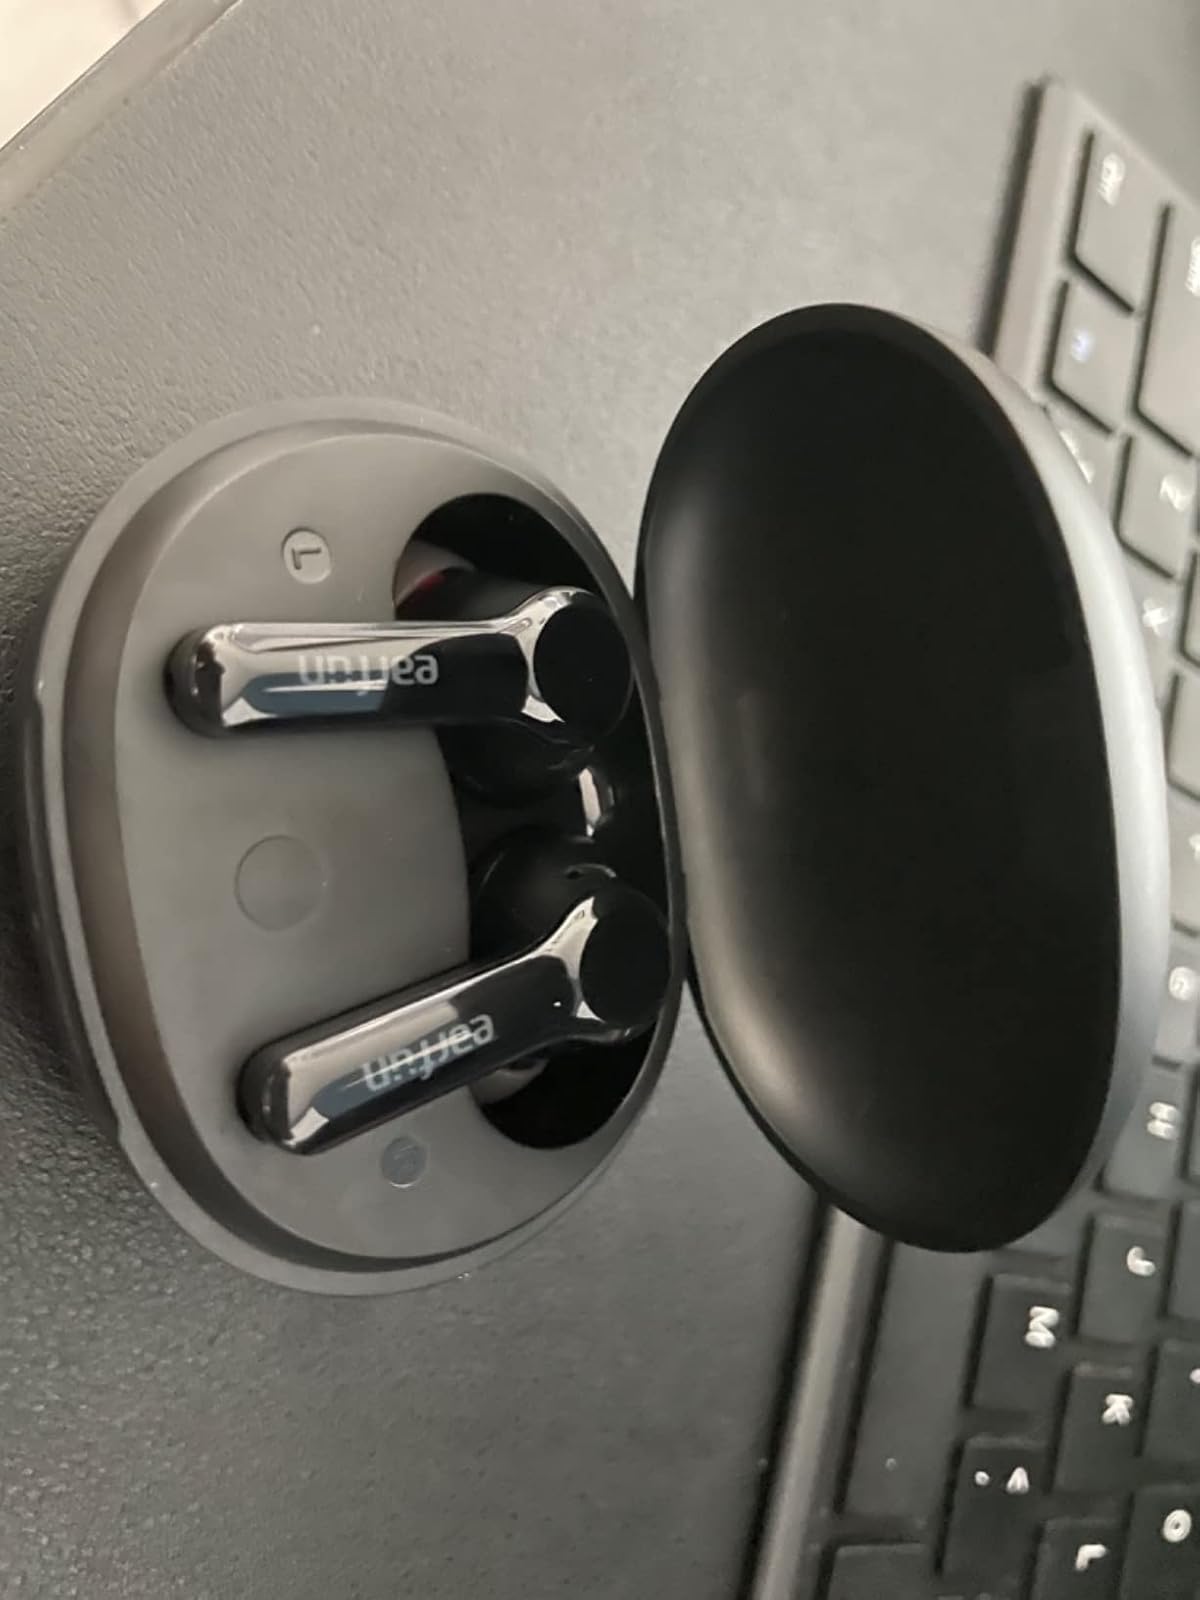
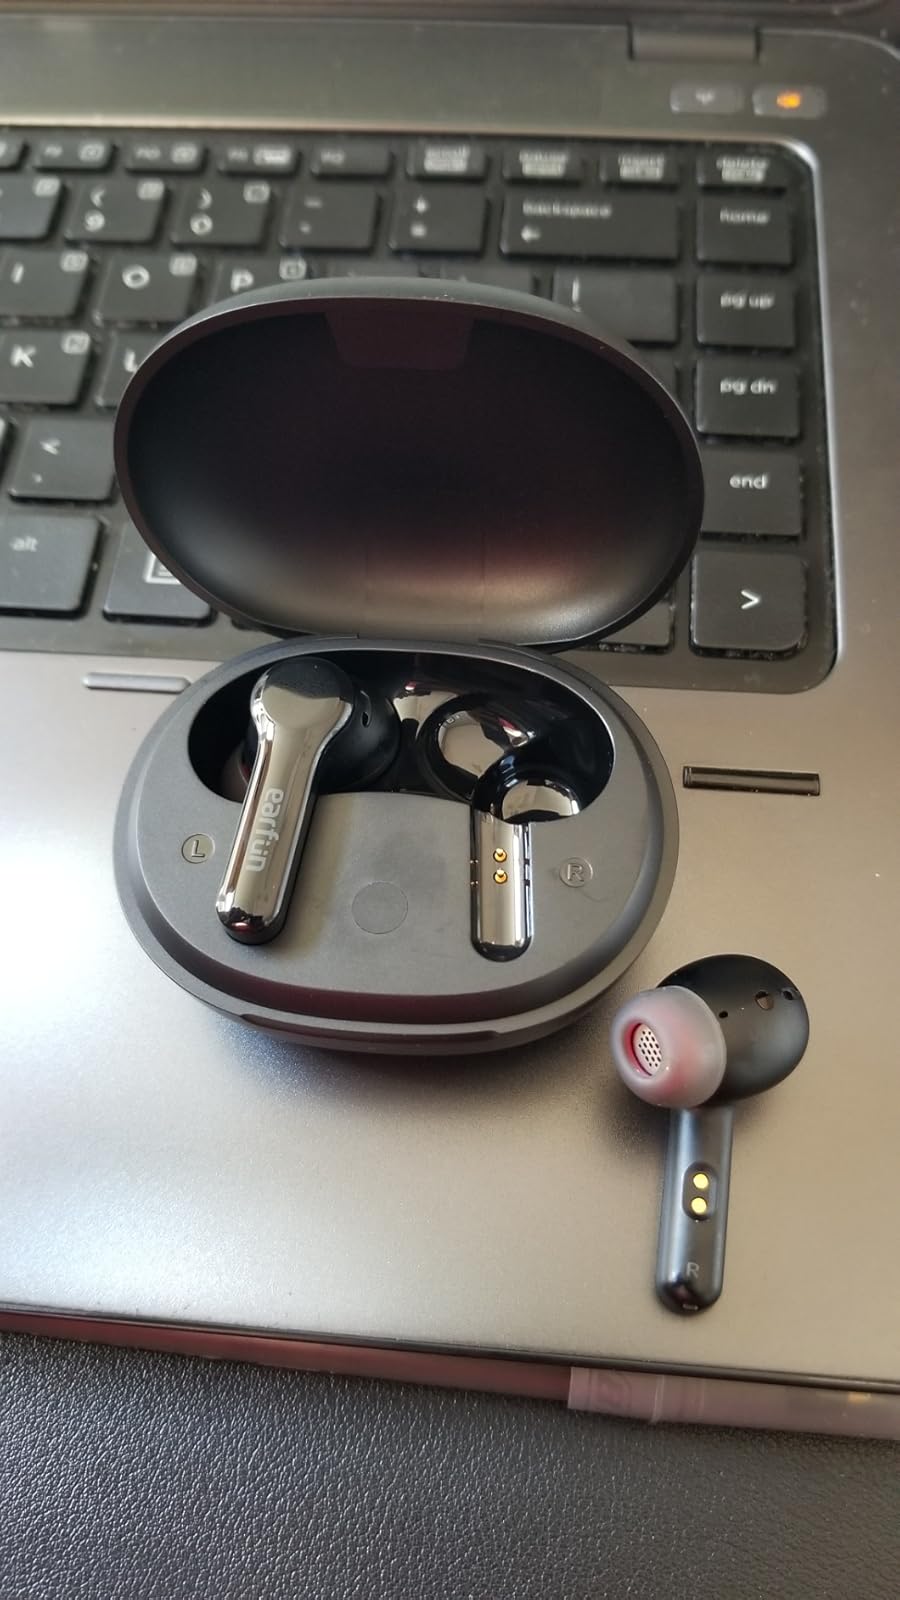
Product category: earbuds
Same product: yes